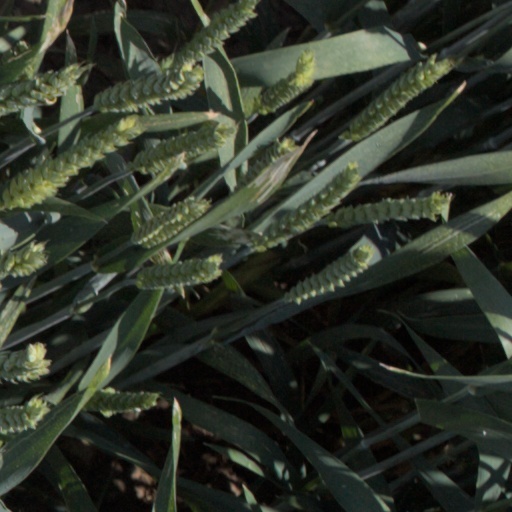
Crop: wheat